Twisted Metal (1995 video game)

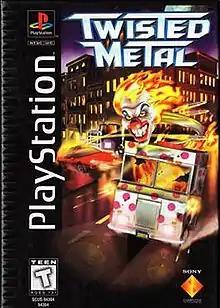
North American longbox cover art depicting character Needles Kane and his ice cream truck

Twisted Metal is a 1995 vehicular combat video game developed by Sony Interactive Studios America and SingleTrac, and published by Sony Computer Entertainment for the PlayStation. The game's plot is centered on the titular competition in which various drivers in modified vehicles must destroy the other vehicles in an attempt to be the last one alive. The winner meets the organizer of the competition, a mysterious man named Calypso, who will grant the winner a single wish, regardless of price, size or even reality. A commercial success, it was followed up by a sequel, "Twisted Metal 2" (1996), as part of the "Twisted Metal" series.